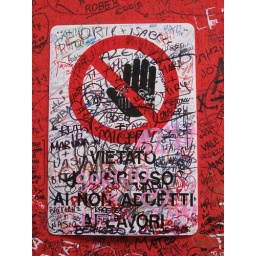
Sign on wall near Romeo & Juliet balcony in Verona